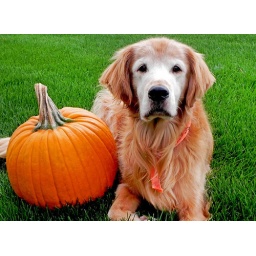
My Golden Retriever, Sage, lays outside in the green grass huddled up next to a bright orange pumpkin.